Triple J Unearthed

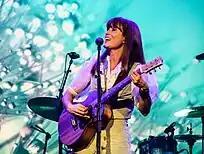
Missy Higgins says her 2001 Unearthed success led to her initial record deal and subsequent success.

In July 1995, Triple J launched its regional Unearthed competition, asking independent musicians to send in their demos. The winner's track would be professionally recorded and played on the station. Over the years, several now-notable Australian artists had been discovered through the initiative, including Missy Higgins (2001), Killing Heidi (1996) and Grinspoon, the first winners in 1995. As of 2006, Triple J had travelled to over 43 regions around Australia and "unearthed" over 100 bands, most of which had gone on to independently release albums and score distribution deals.